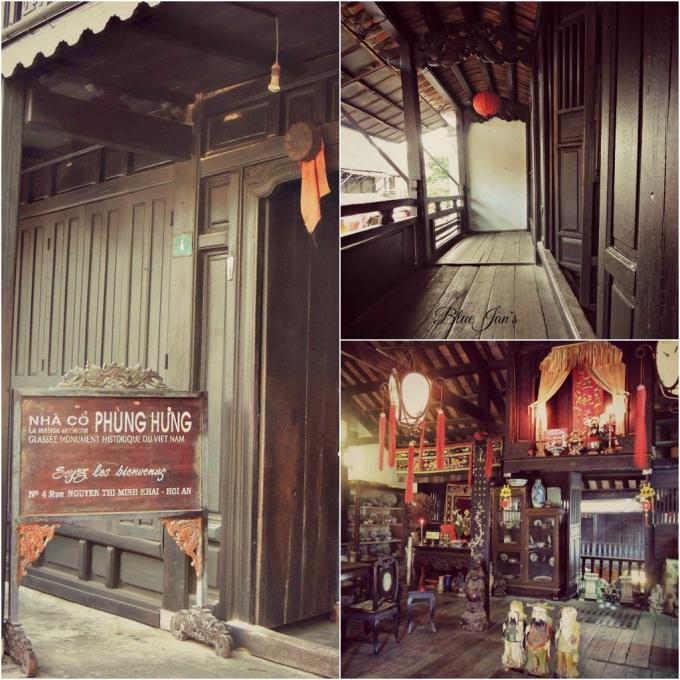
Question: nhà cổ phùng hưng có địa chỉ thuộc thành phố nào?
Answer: nhà cổ phùng hưng có địa chỉ thuộc thành phố hội an